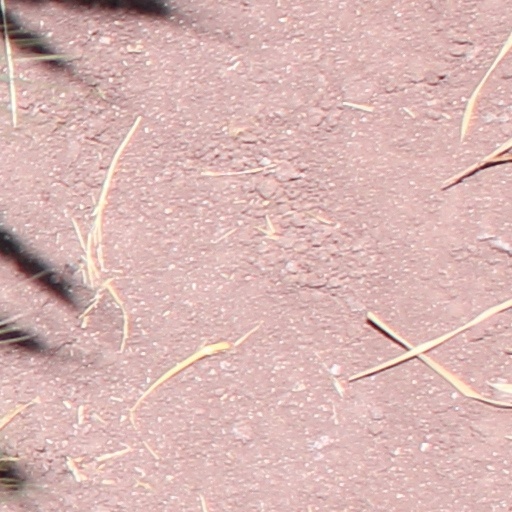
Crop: wheat